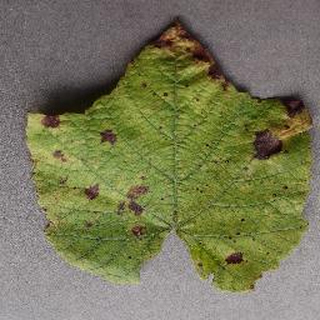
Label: grape_leaf_blight